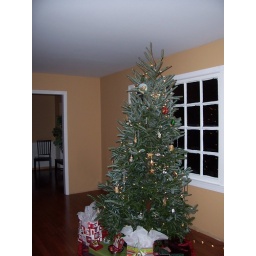
Our first tree in our new house :)